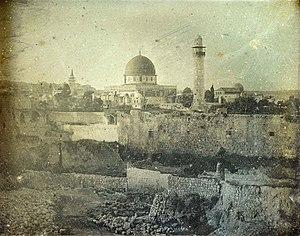
Joseph-Philibert Girault de Prangey, né à Langres le 20 octobre 1804 et mort le 7 décembre 1892 à Courcelles-Val-d'Esnoms, est un archéologue, un photographe, un dessinateur et un éditeur d'art français. Féru de voyage et d'architecture, il est le premier théoricien français sur l'architecture hispano-mauresque et arabe.